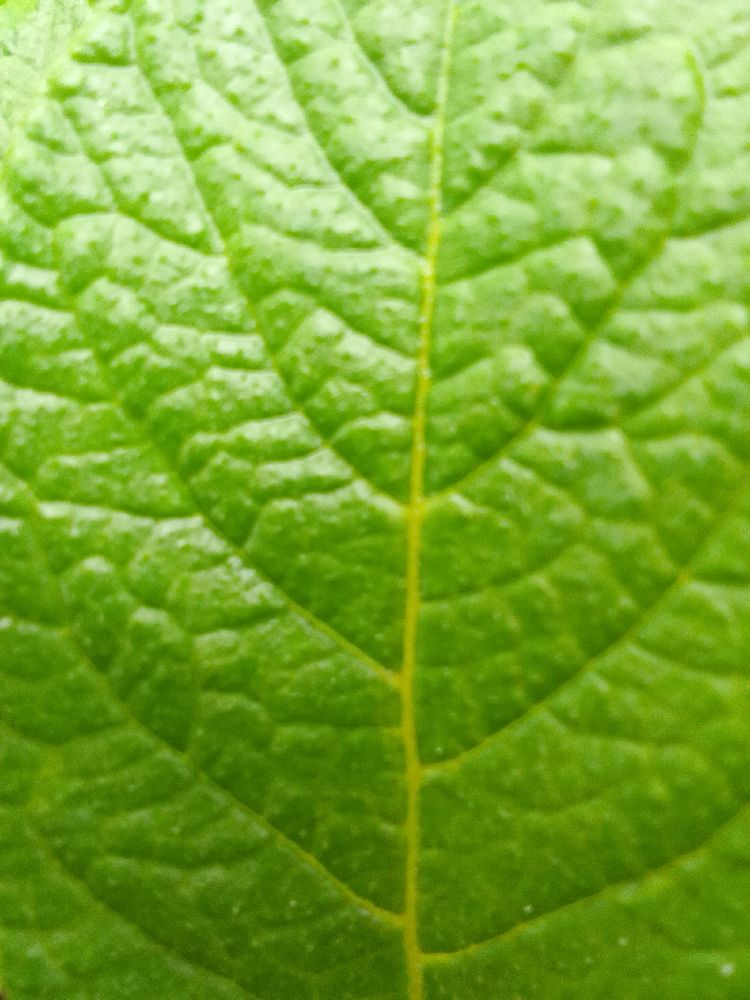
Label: Healthy